Cannoli

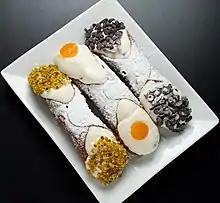
Cannoli topped with chopped pistachios, candied fruit and chocolate chips sprinkled with confectioners' sugar

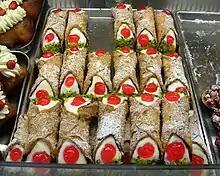
Cannoli with chopped pistachios and candied cherries

Cannoli are Sicilian pastries consisting of a tube-shaped shell of fried pastry dough, filled with a sweet, creamy filling containing ricotta cheese. Their size ranges from . In mainland Italy, the food is commonly known as.